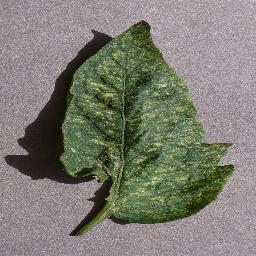
Label: Tomato___Spider_mites Two-spotted_spider_mite